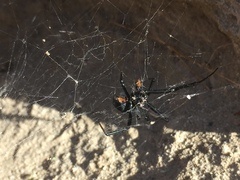
Species: Lactrodectus_hesperus